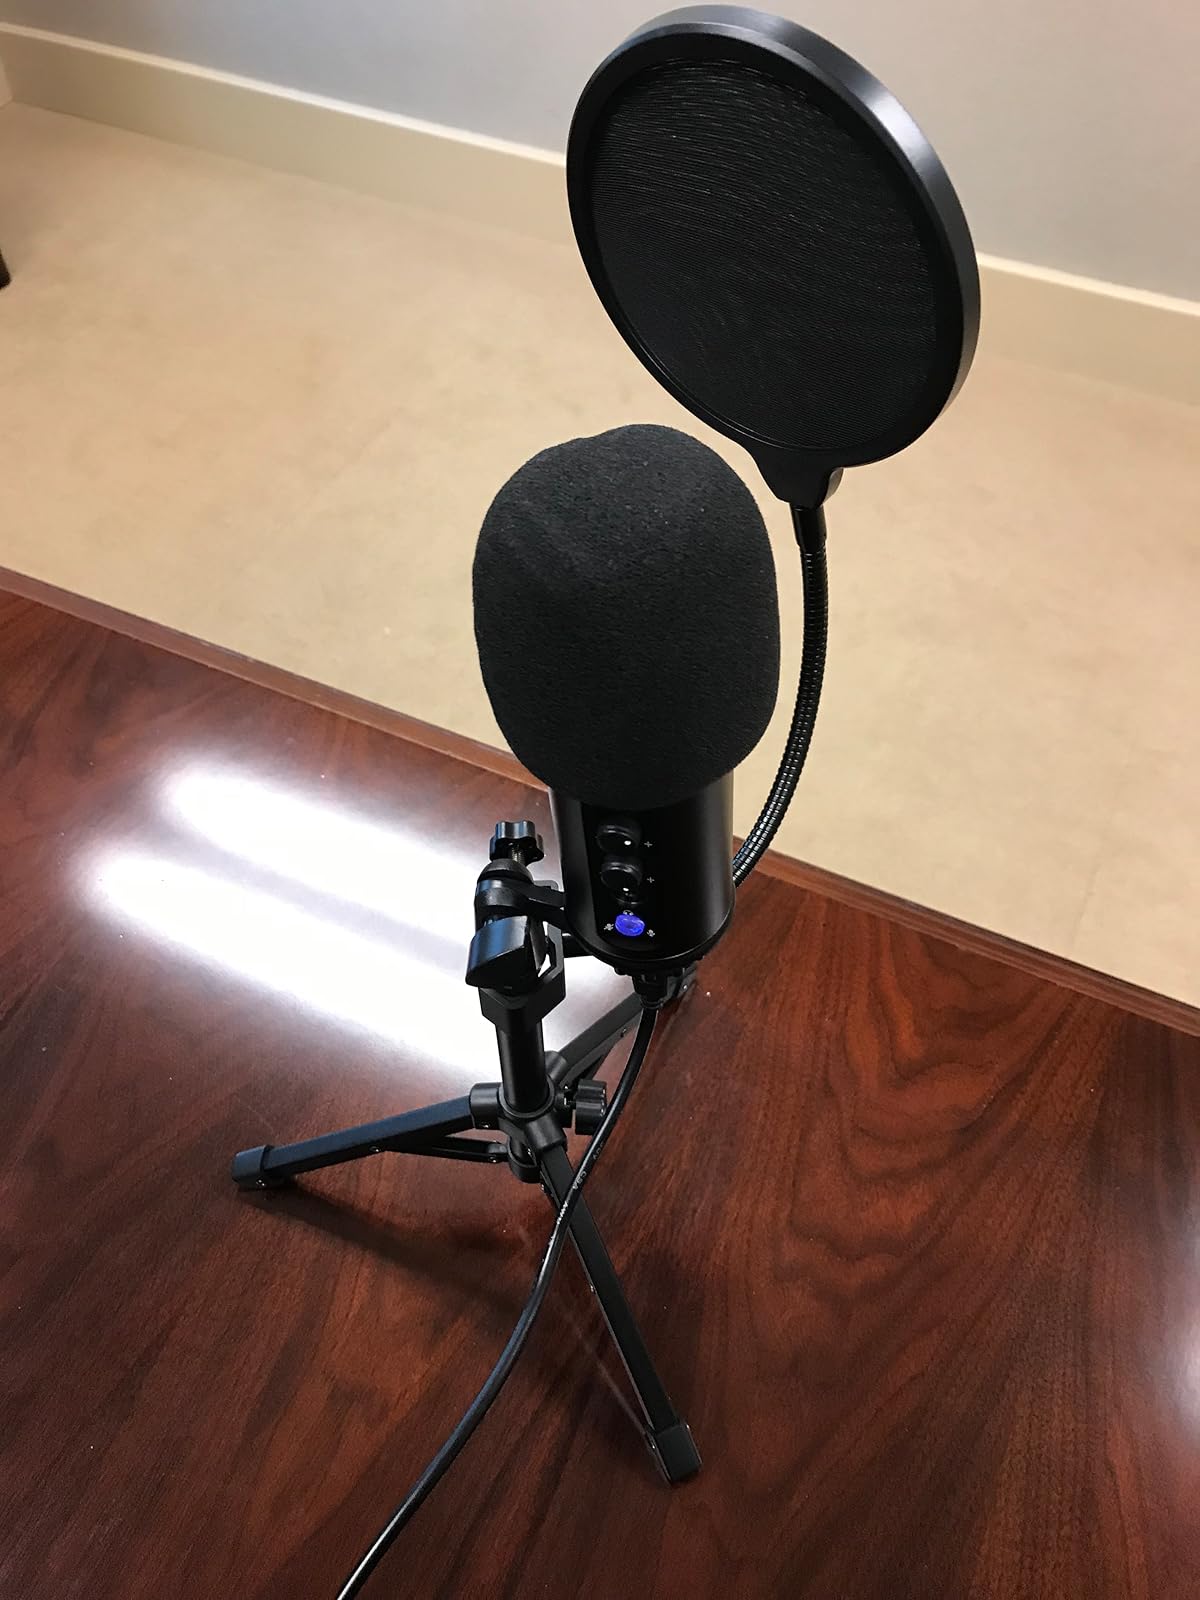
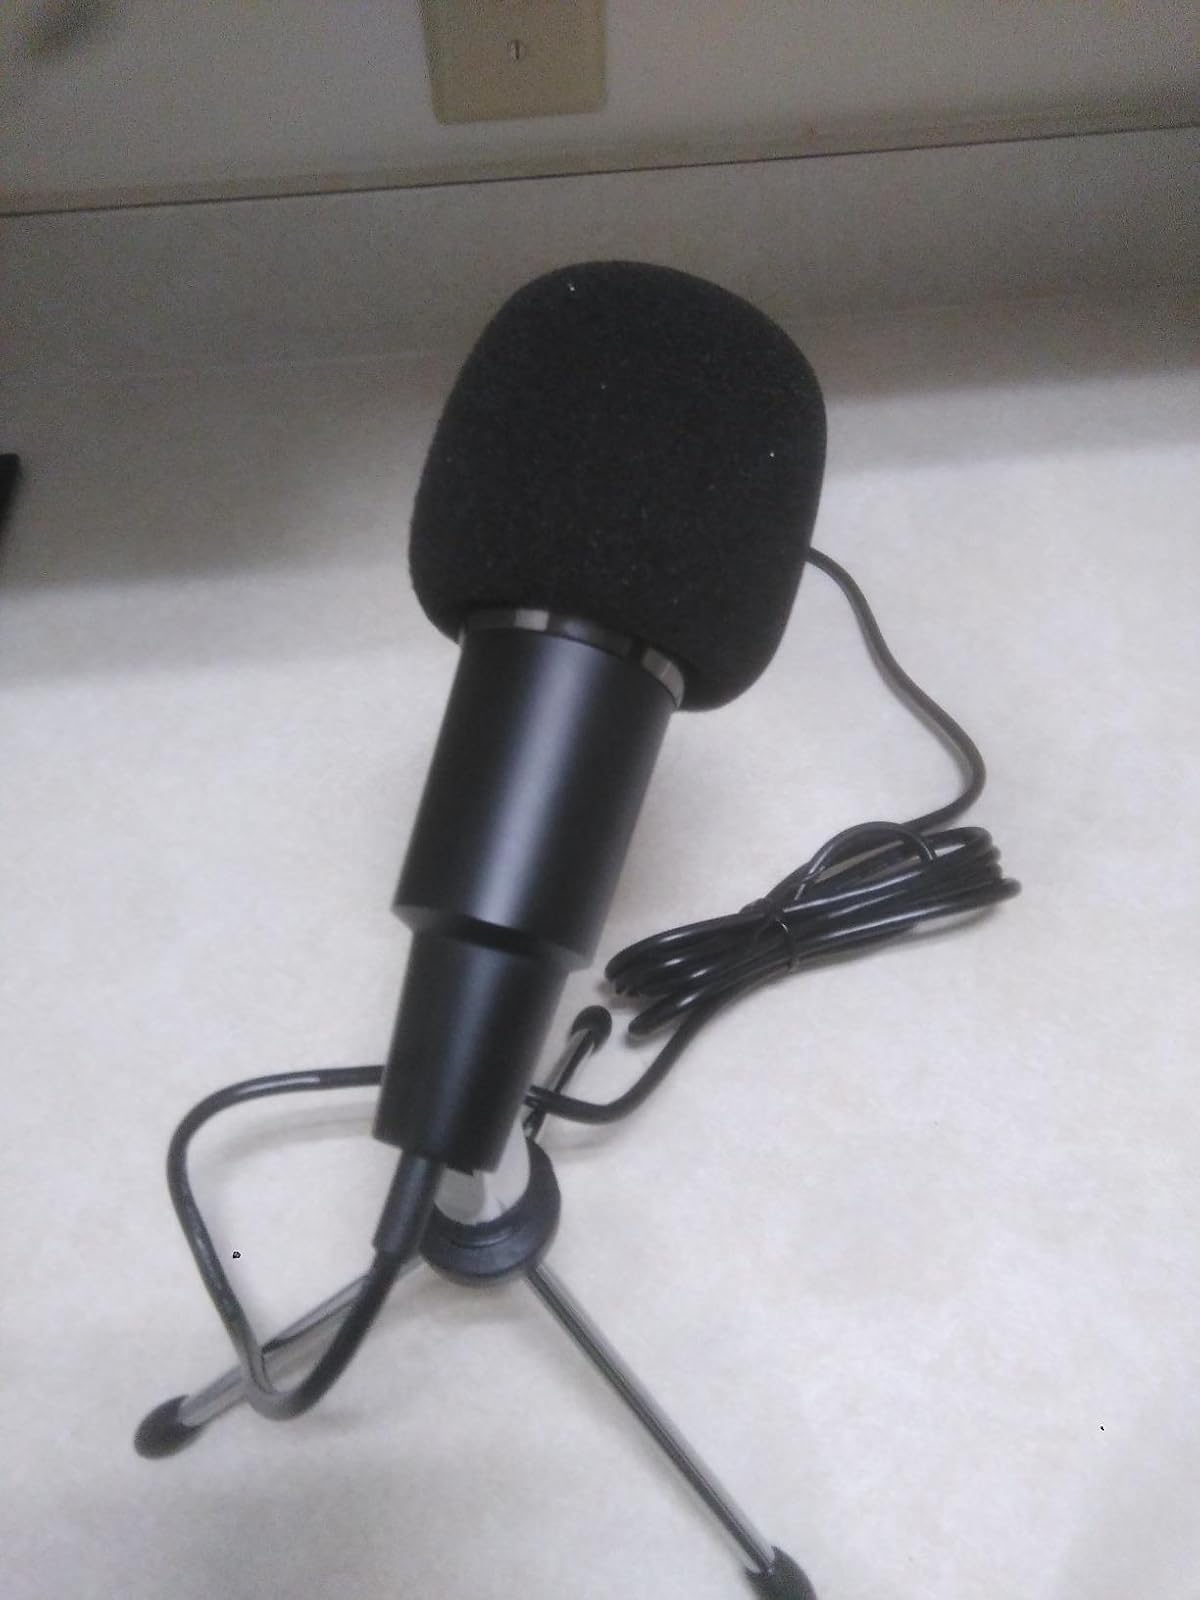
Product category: microphone
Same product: no